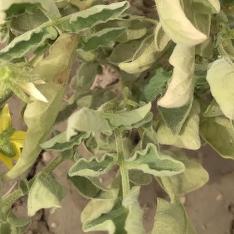
Crop: Tomato
Condition: virosis-d